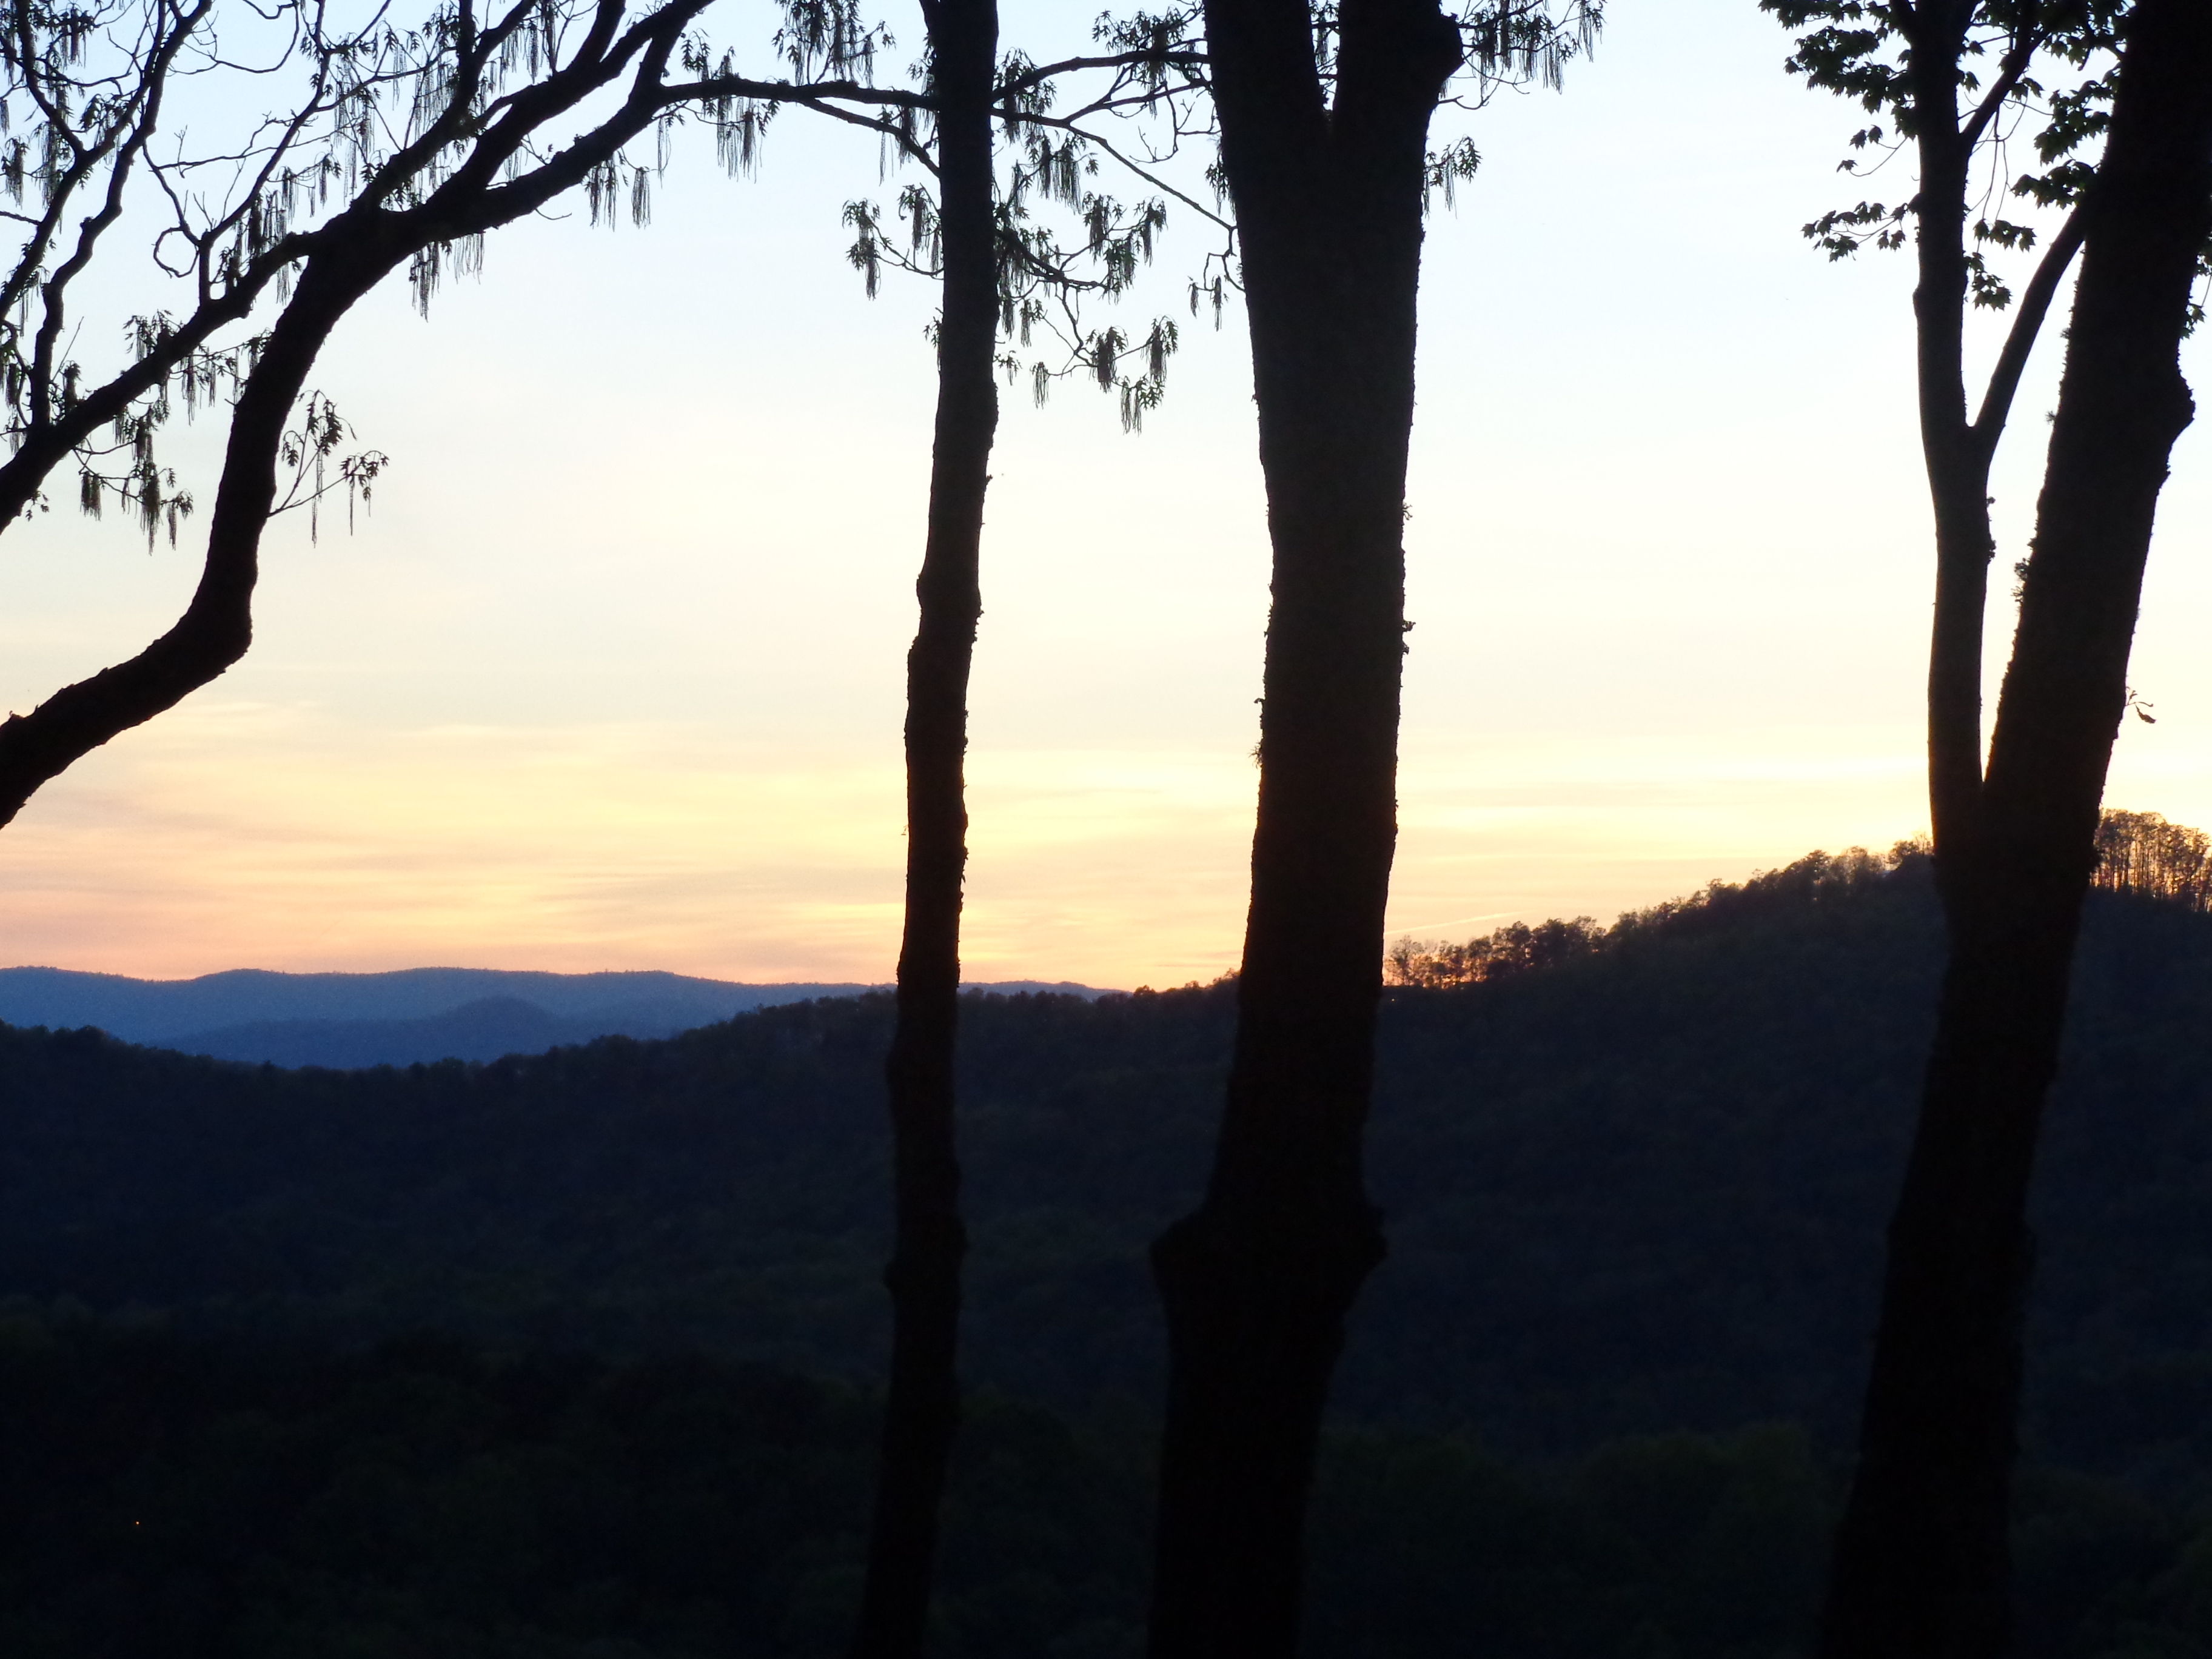
tree, nature, branch, mountain, plant, sky, sunrise, sunset, sunlight, morning, hill, dawn, dusk, evening, atmospheric phenomenon, woody plant